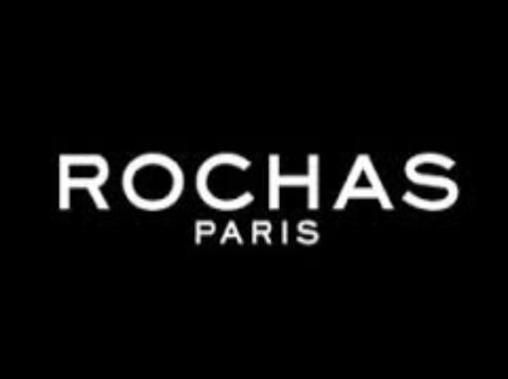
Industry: Clothes